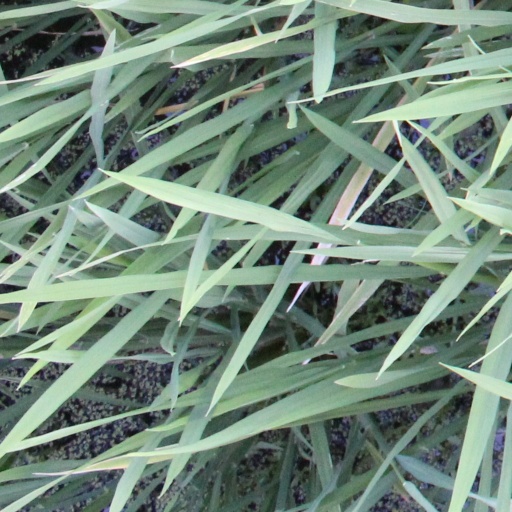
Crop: rice